Krisztina Czakó

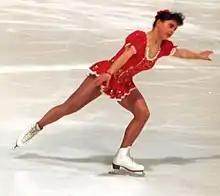
Czakó at the Europeans 1994 in Copenhagen

Krisztina Czakó (born 17 December 1978) is a Hungarian former figure skater. She is the 1997 European silver medalist and 1994 Skate Canada International champion.